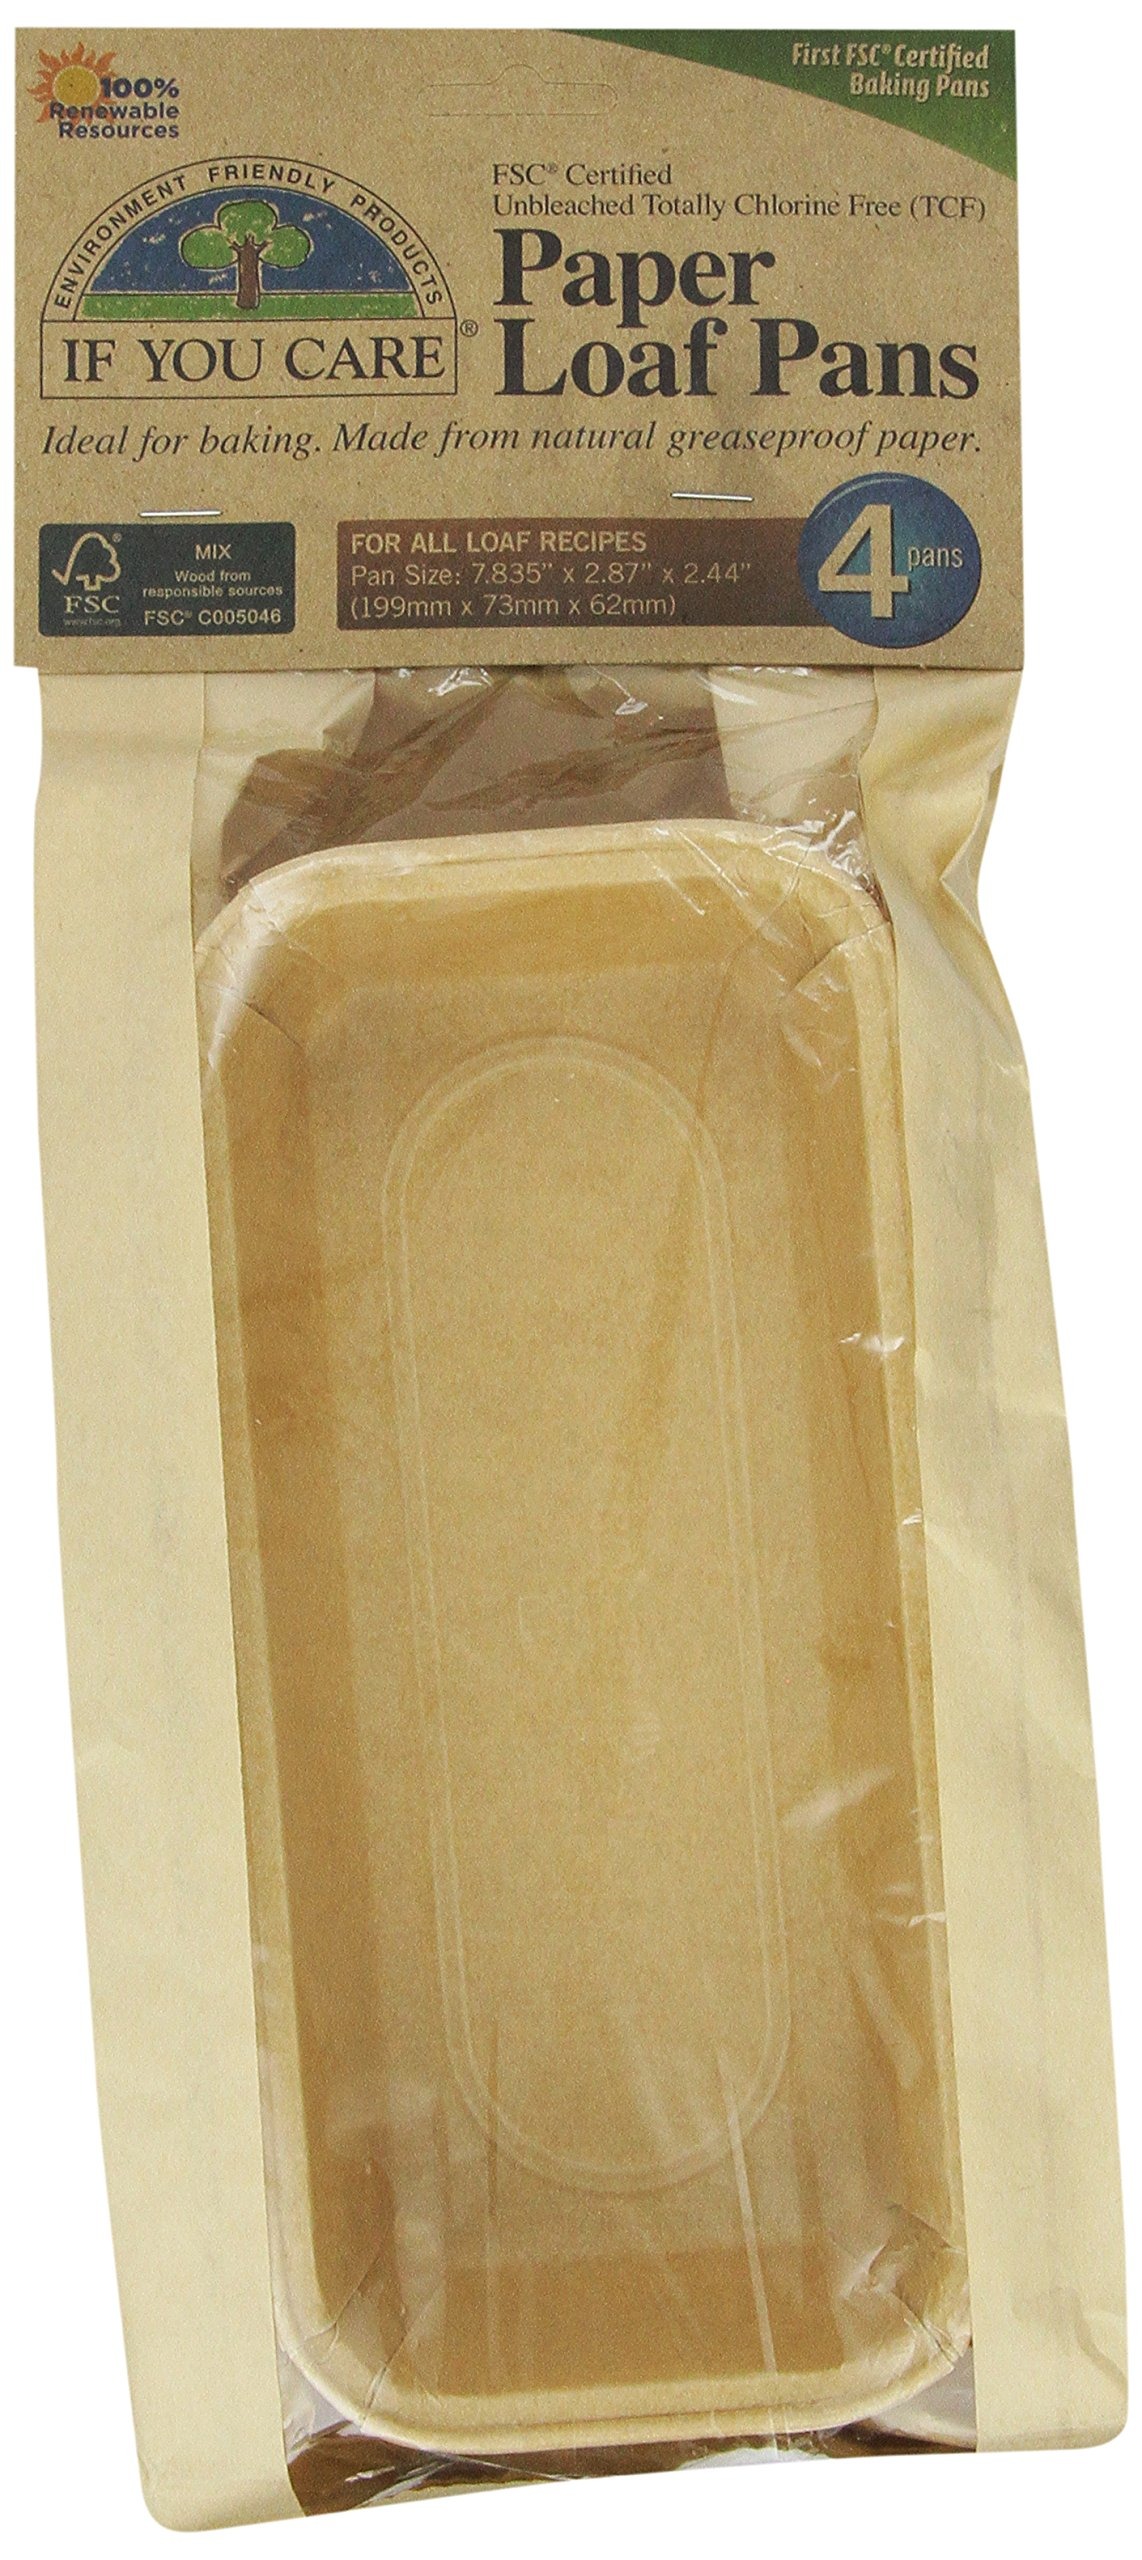
Item Name: IF YOU CARE FSC Certified Paper Loaf Baking Pans, 4-count
Bullet Point 1: If You Care Baking Pans are made from unbleached totally chlorine-free (TCF) greaseproof paper. They are ready to use, have natural easy release properties and there is no greasing necessary
Bullet Point 2: Like all If You Care paper products, our Baking Pans are totally chlorine-free, so no chlorine or chlorine derivatives are dumped into our lakes, rivers and streams
Bullet Point 3: If You Care Paper Loaf Pans are perfect for all bread and loaf recipes, even for lasagna! You can freeze and re-heat them too
Bullet Point 4: Baked goods in If You Care Baking Pans make the perfect hostess gift. Simply tie a colorful ribbon around the pan and bring to your next party!
Value: 4.0
Unit: count

Price: 19.74